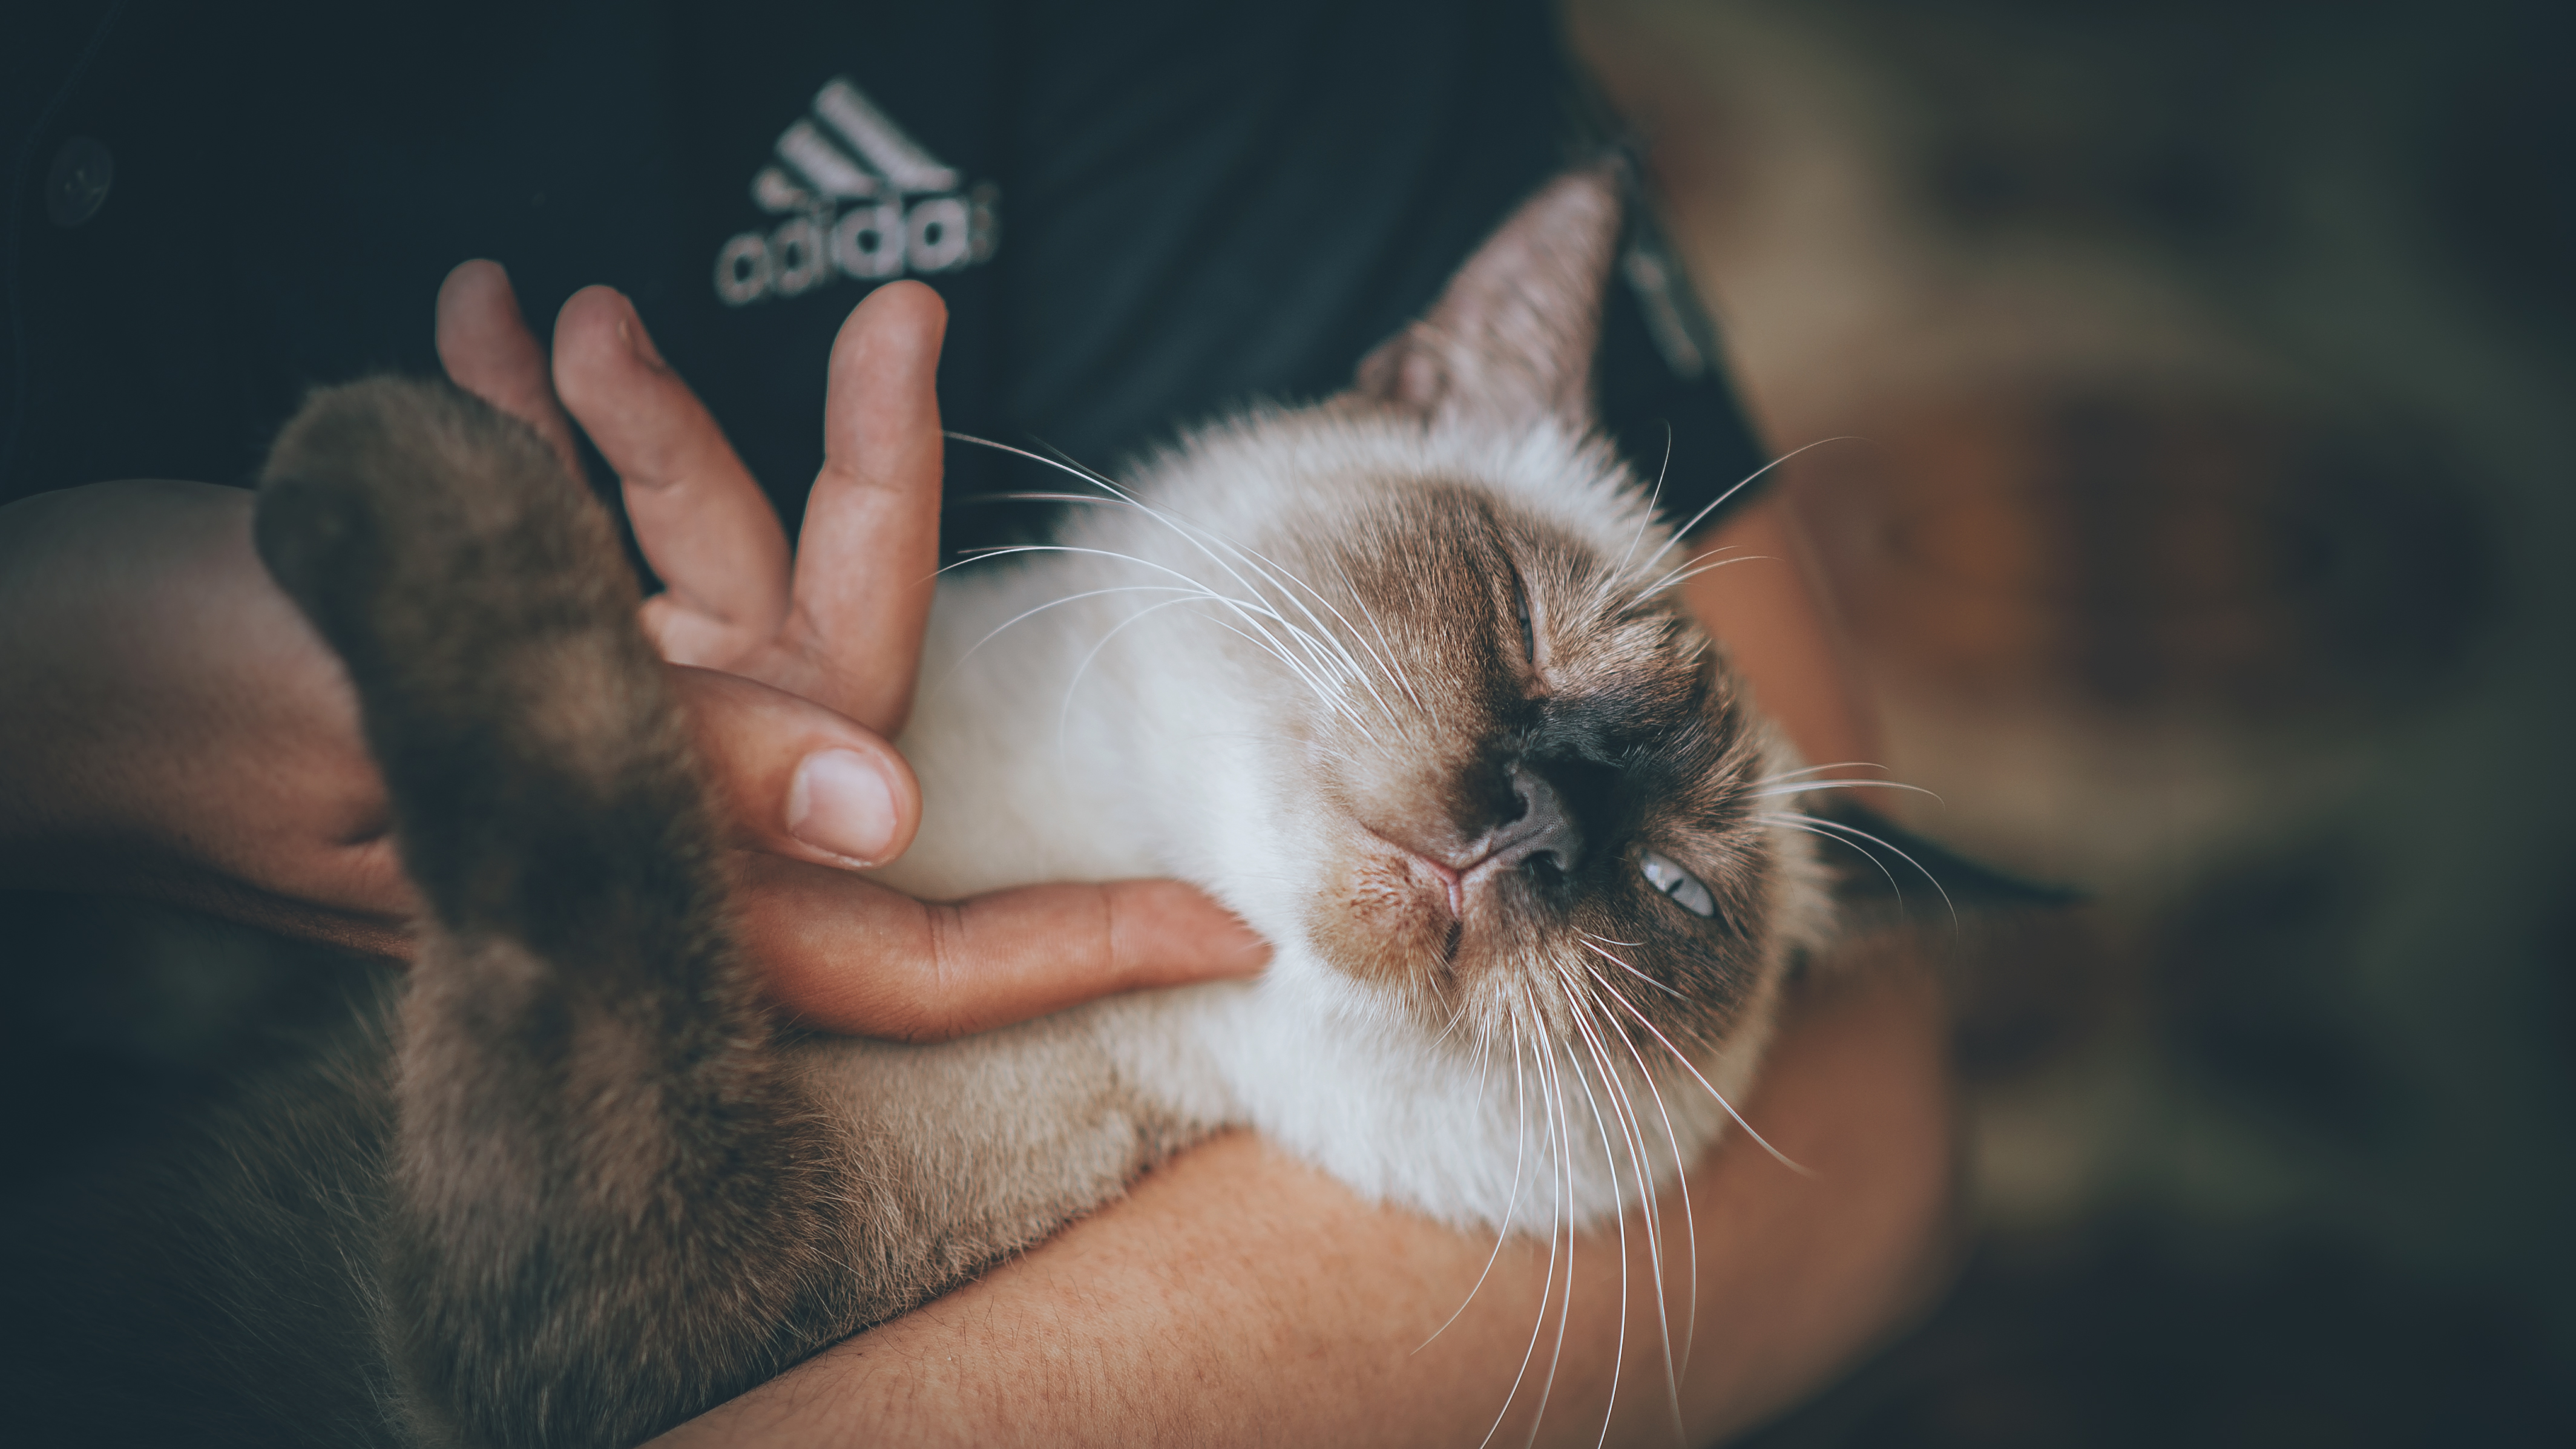
animal, cat, cat face, close up, domestic, eyes, feline, fur, hands, head, hugging, indoors, looking, mammal, person, pet, whiskers, small to medium sized cats, eye, cat like mammal, snout, ear, hand, macro photography